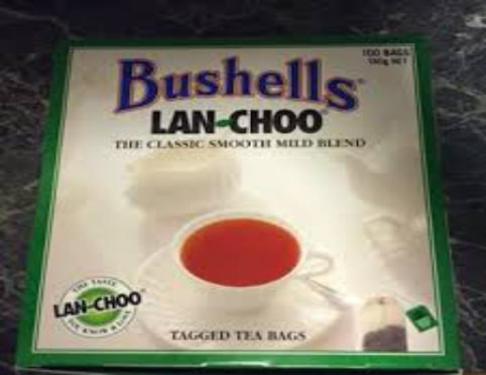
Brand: lan-choo
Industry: Food